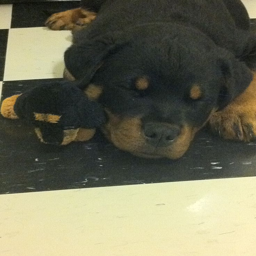
person sleeping with his teddy